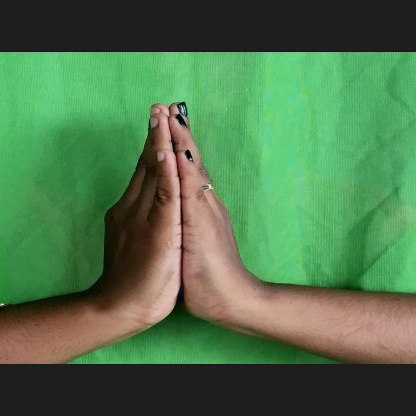
Mudra: Anjali